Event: Hurricane Matthew
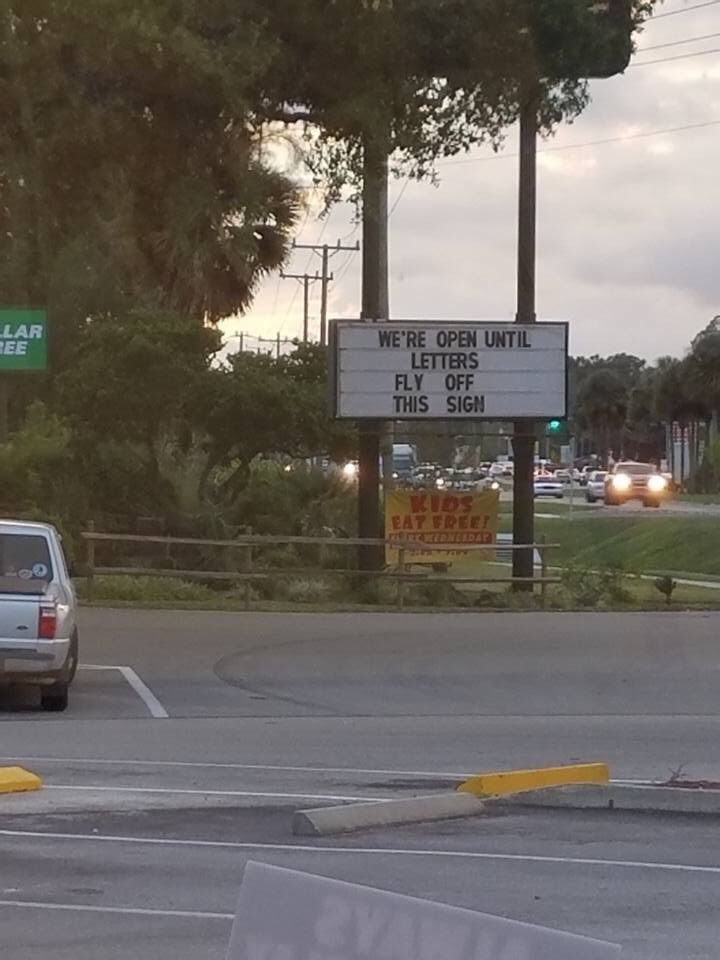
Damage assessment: no_damage